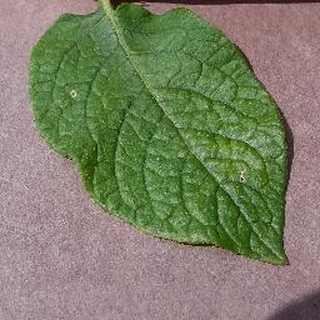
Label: healthy_potato